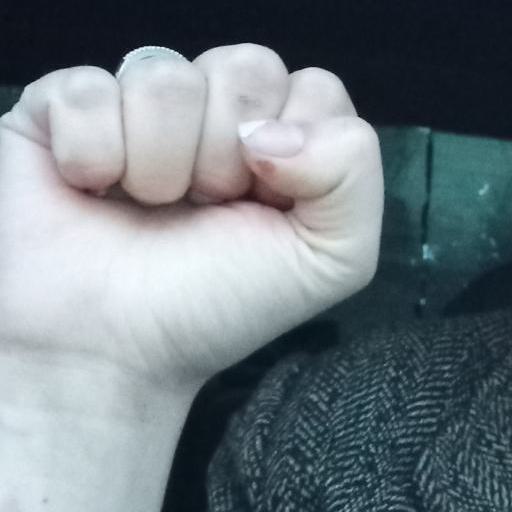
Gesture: fist